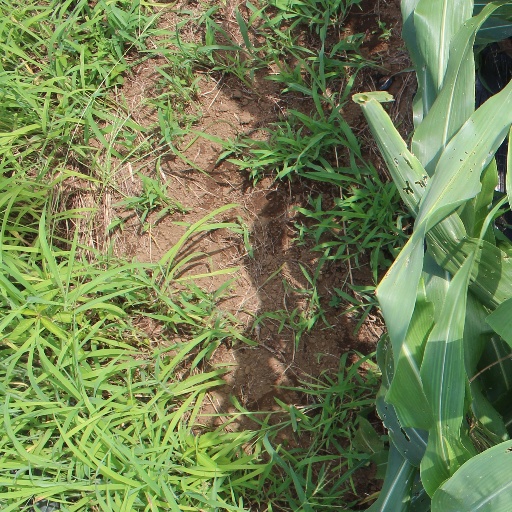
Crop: sorghum